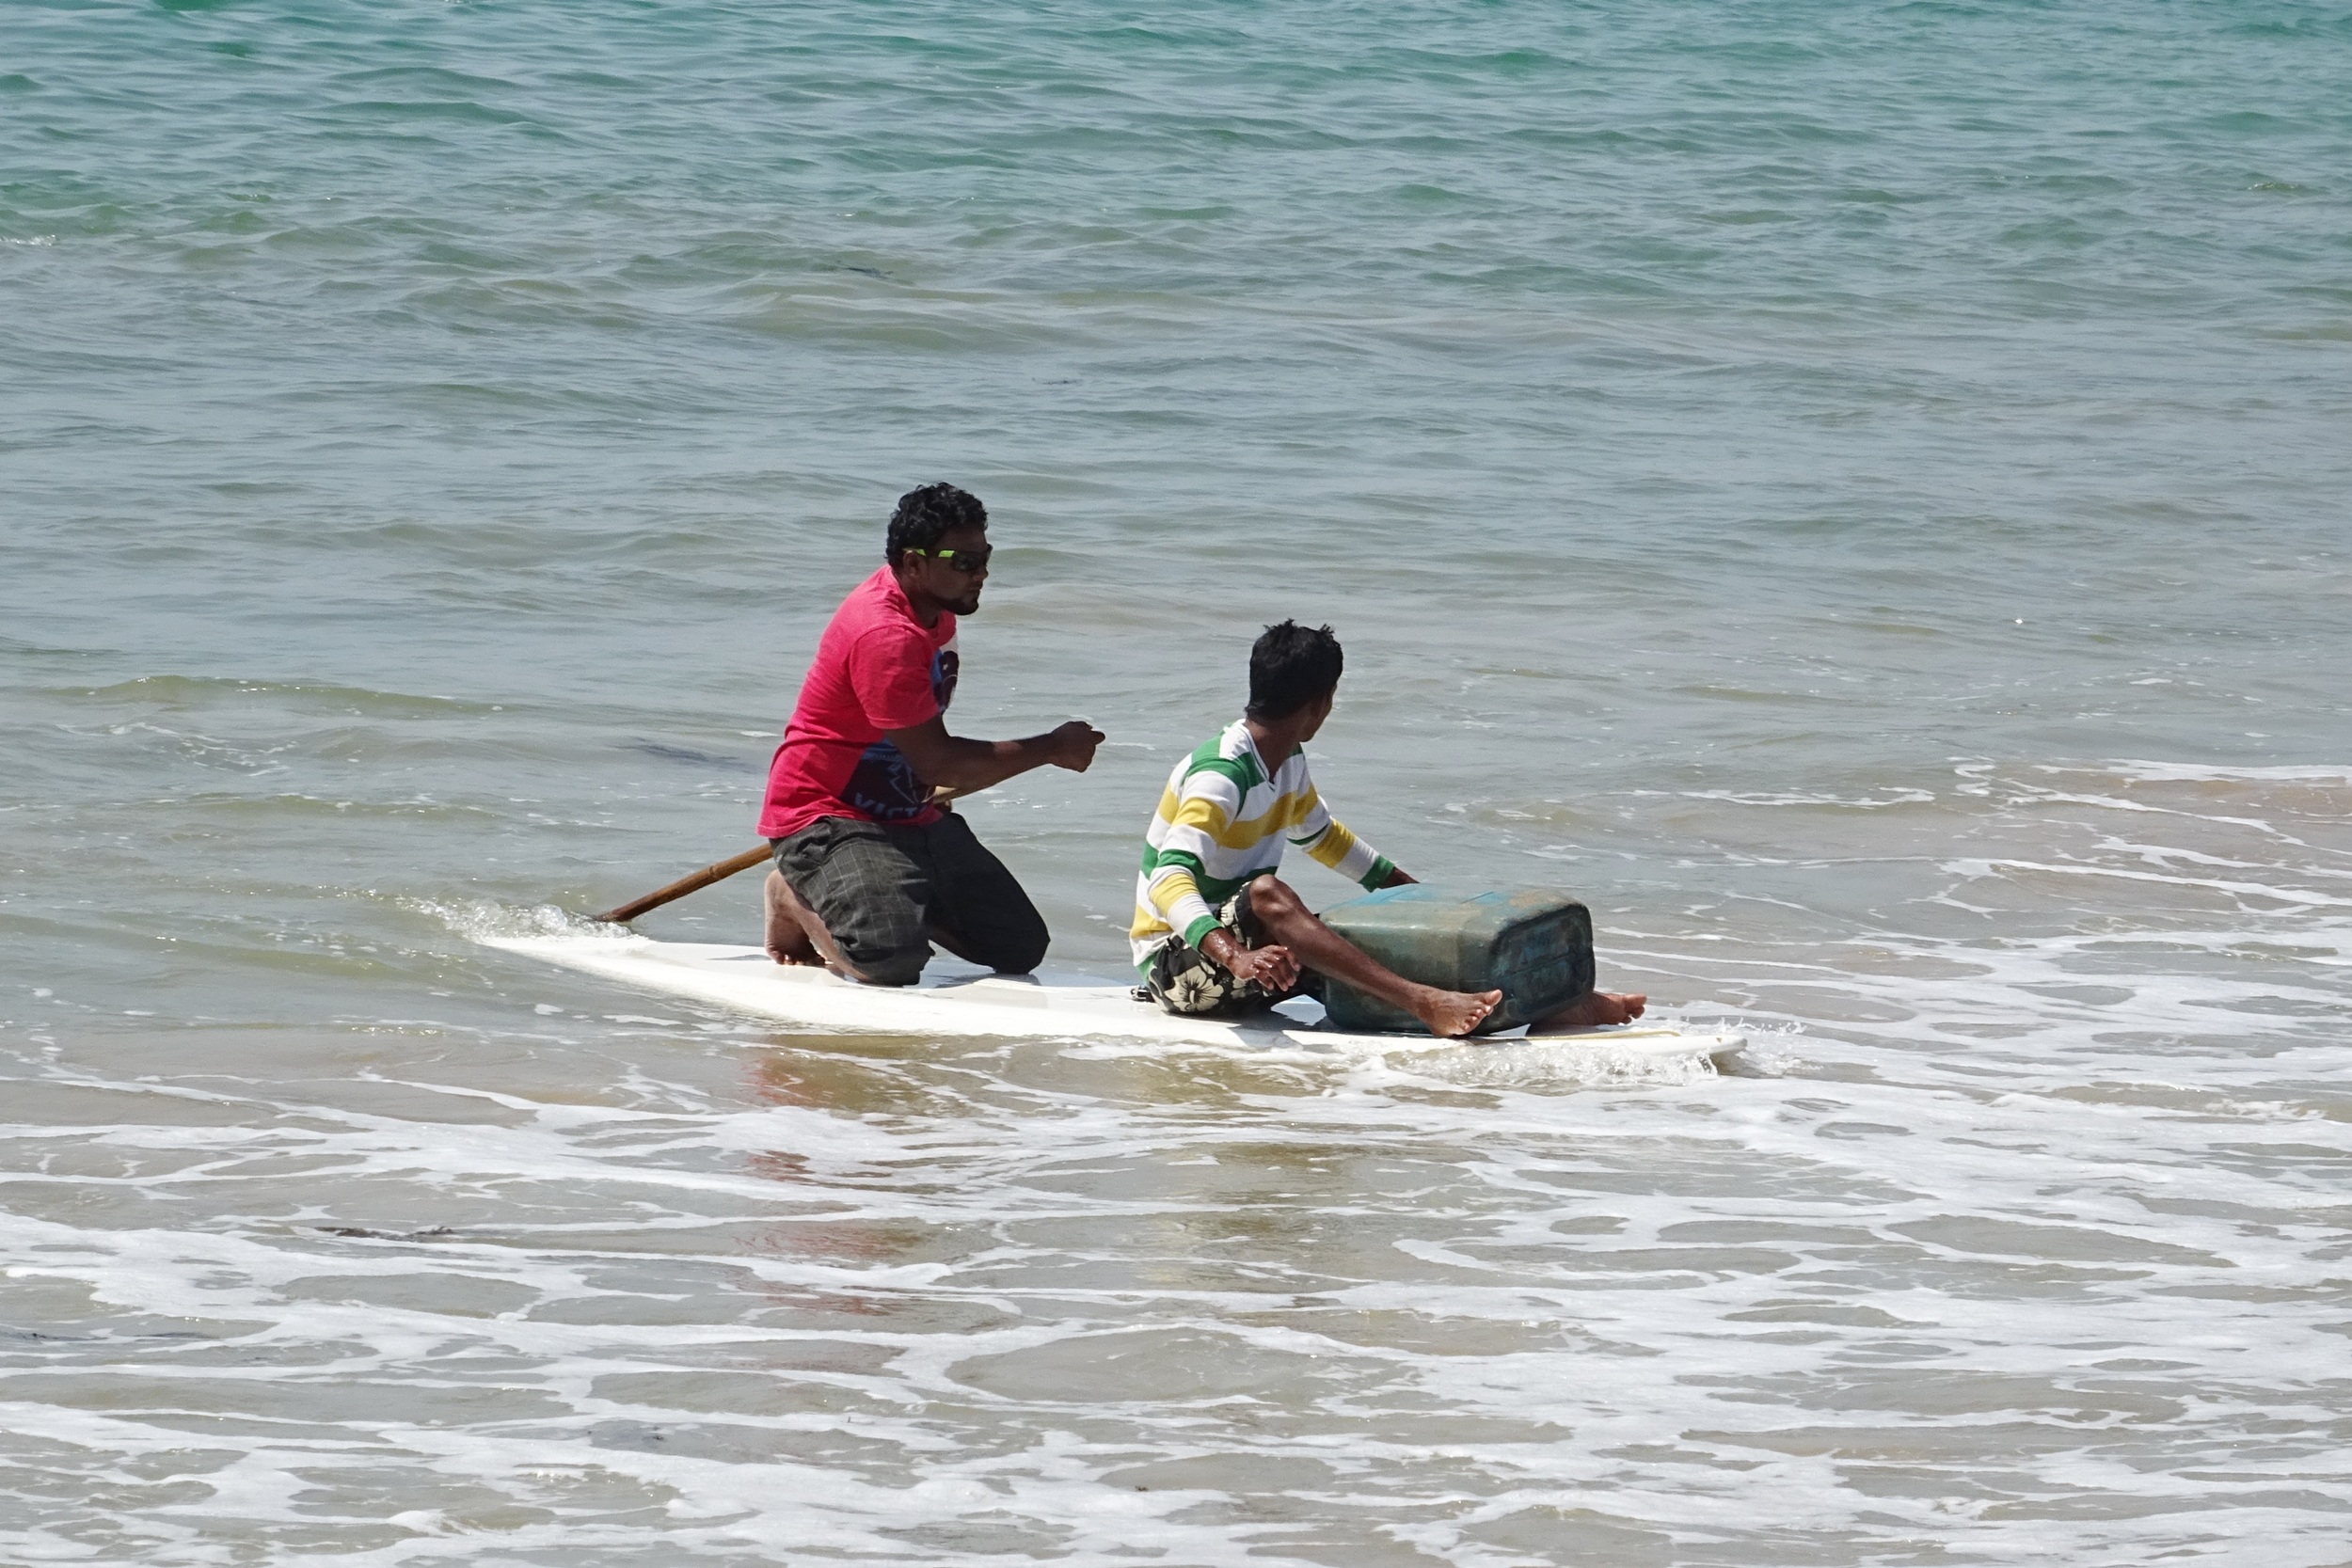
beach, sea, boat, wave, surfing, paddle, vehicle, surfboard, sports, boating, india, rowing, goa, raft, arabian, water sport, boardsport, surfing equipment and supplies, surface water sports, bodyboarding